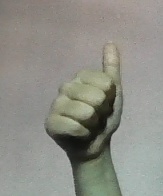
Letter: aleff